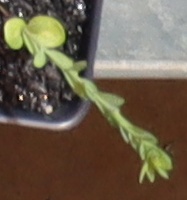
Label: Flax